Charles A. Zollinger

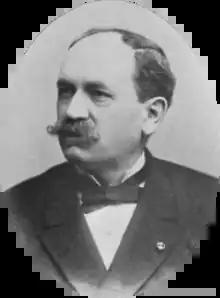

Charles Augustus Zollinger (December 9, 1838, in Wiesbaden, German ConfederationDecember 27, 1893) was an American Civil War hero on the Union side, and later served six terms as Mayor of Fort Wayne, Indiana. As a Colonel in the Union Army, he led troops into battle at Murfreesboro, Shiloh, Franklin and Nashville. Born in Wiesbaden in the German Confederation to German parents of Swiss heritage, he emigrated along with his family in 1848, arriving in New York before settling in Sandusky, Ohio, and soon after moving to Marion, near Fort Wayne, Indiana.